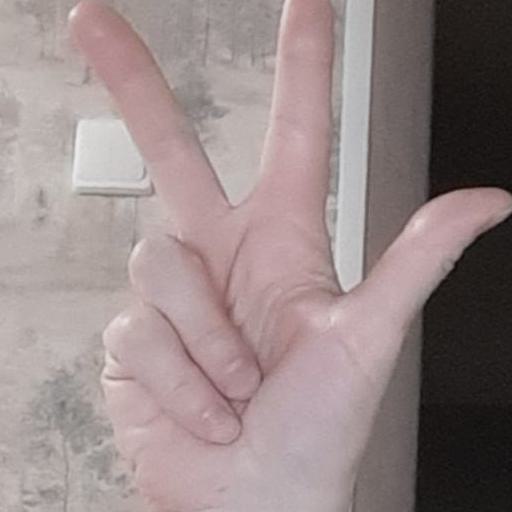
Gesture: three2